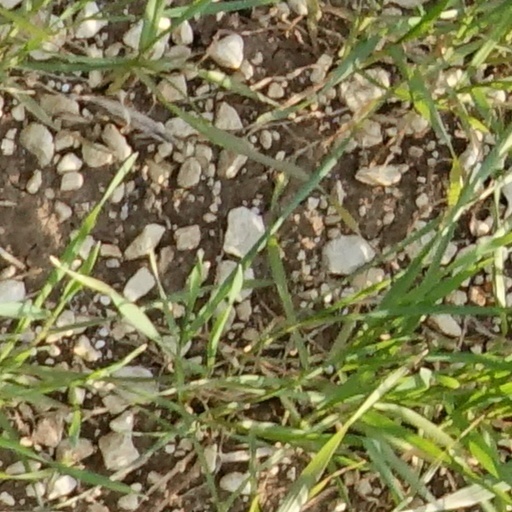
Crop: wheat